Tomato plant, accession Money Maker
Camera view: tilt-top (135 deg); turntable rotation: 120 degrees
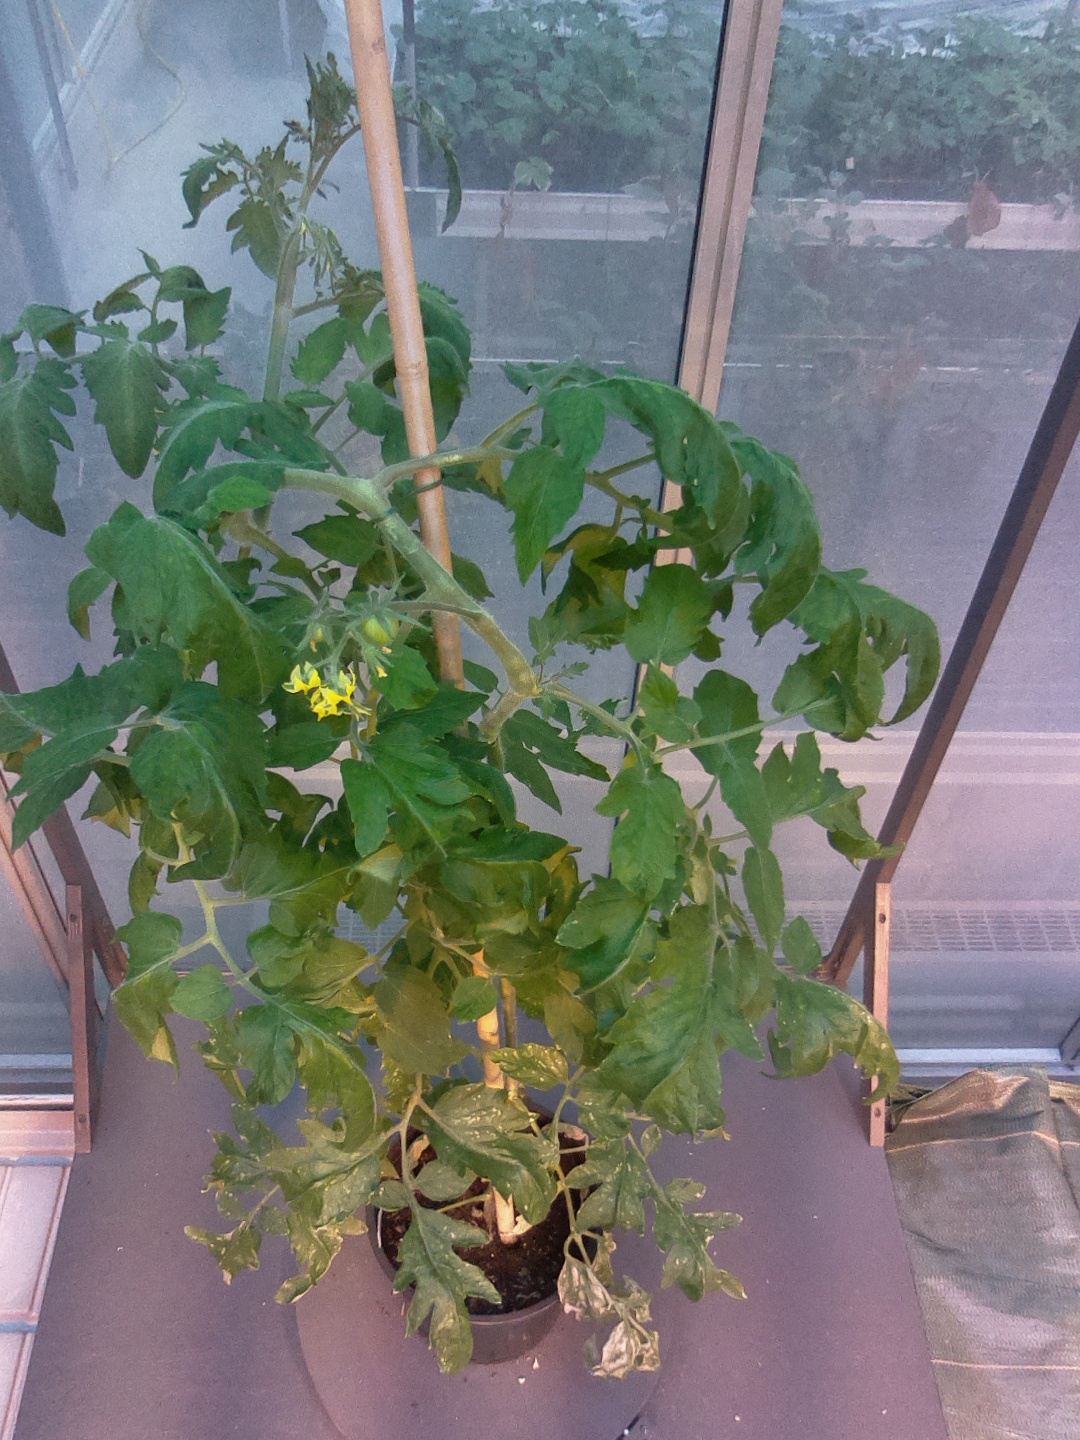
BBCH growth stage 71: 10%-20% of final fruit size